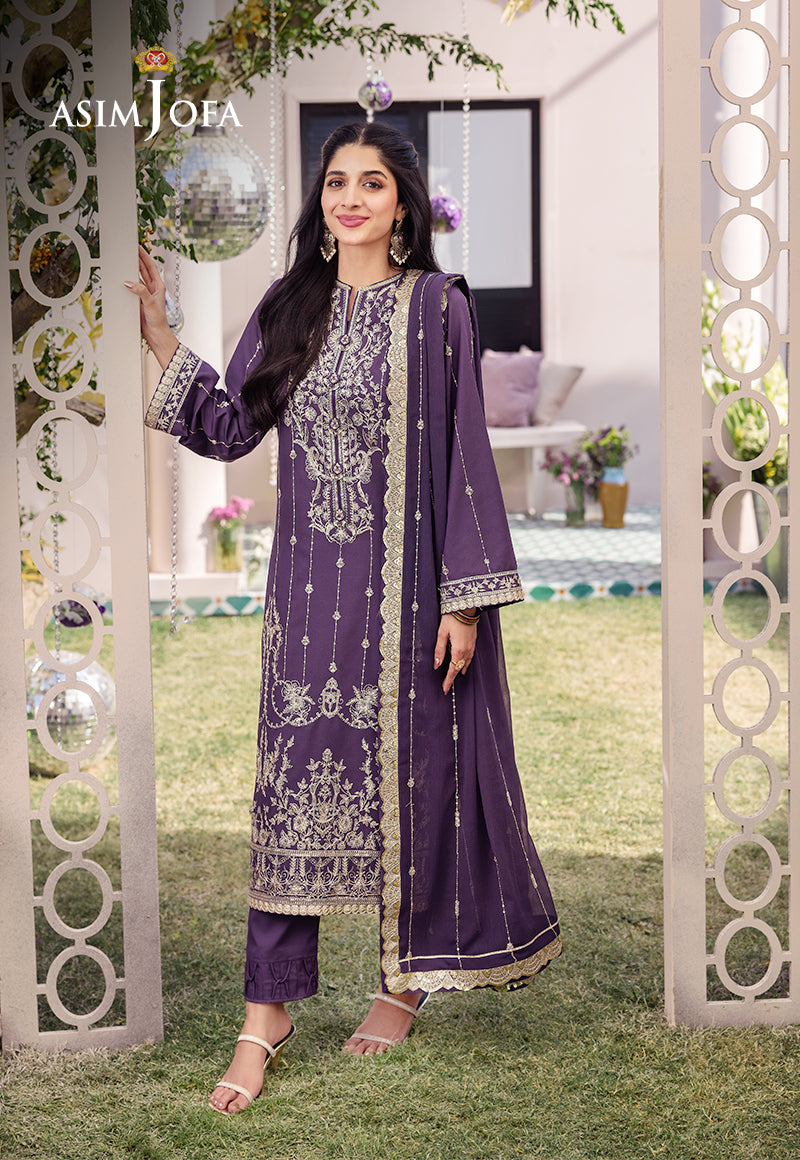
purple embroidered salwar suit